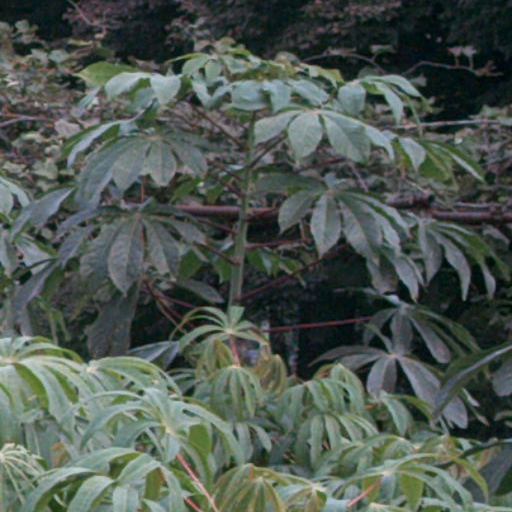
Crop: cassava